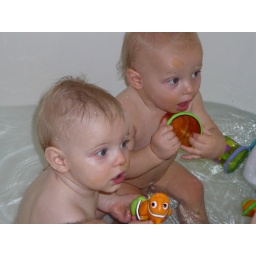
Dirty boys in the bath